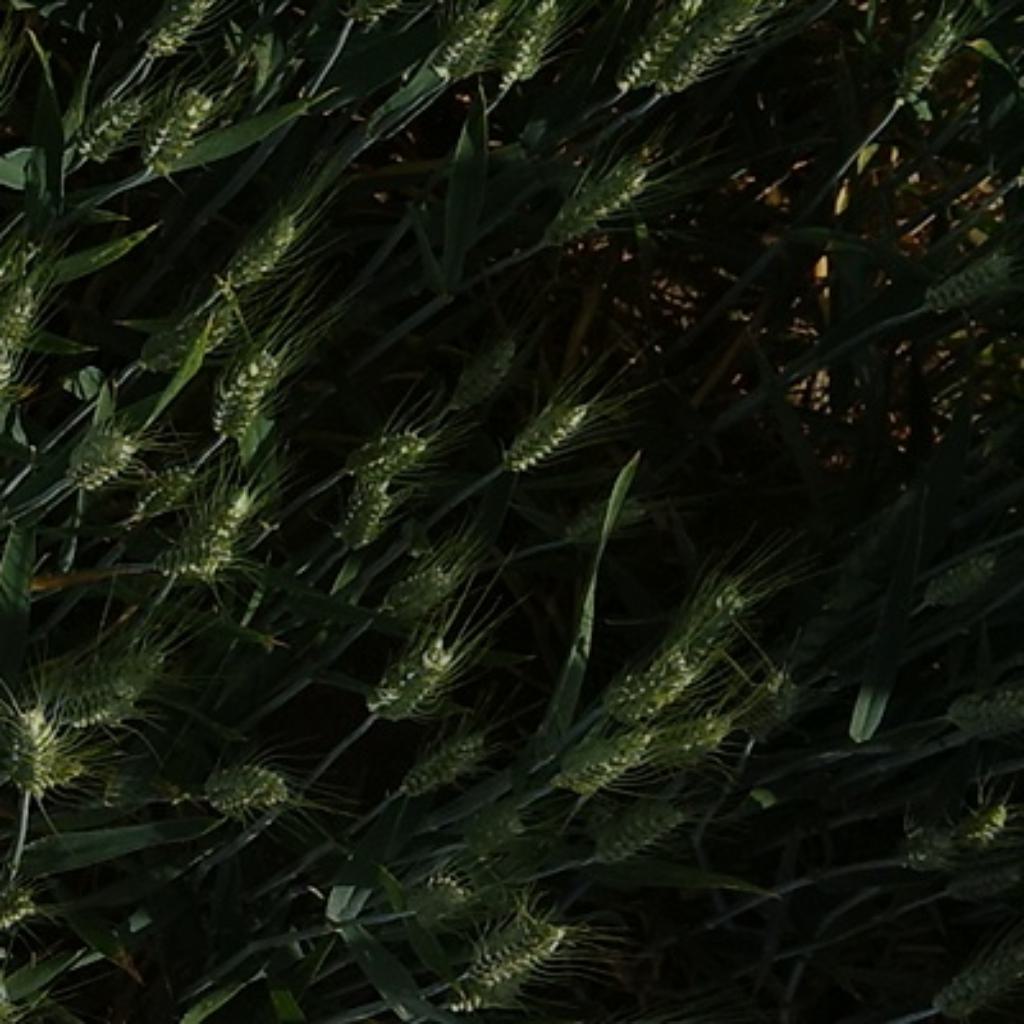
Country: France
Location: VLB
Wheat development stage: Filling